Hod HaSharon

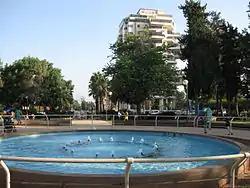
Magdiel Garden

Hod HaSharon is home to Tel Qana, an archeological site inhabited in the Early, Middle, and Late Bronze Ages, Iron Age I–II, and the Persian, Roman, and Byzantine periods.